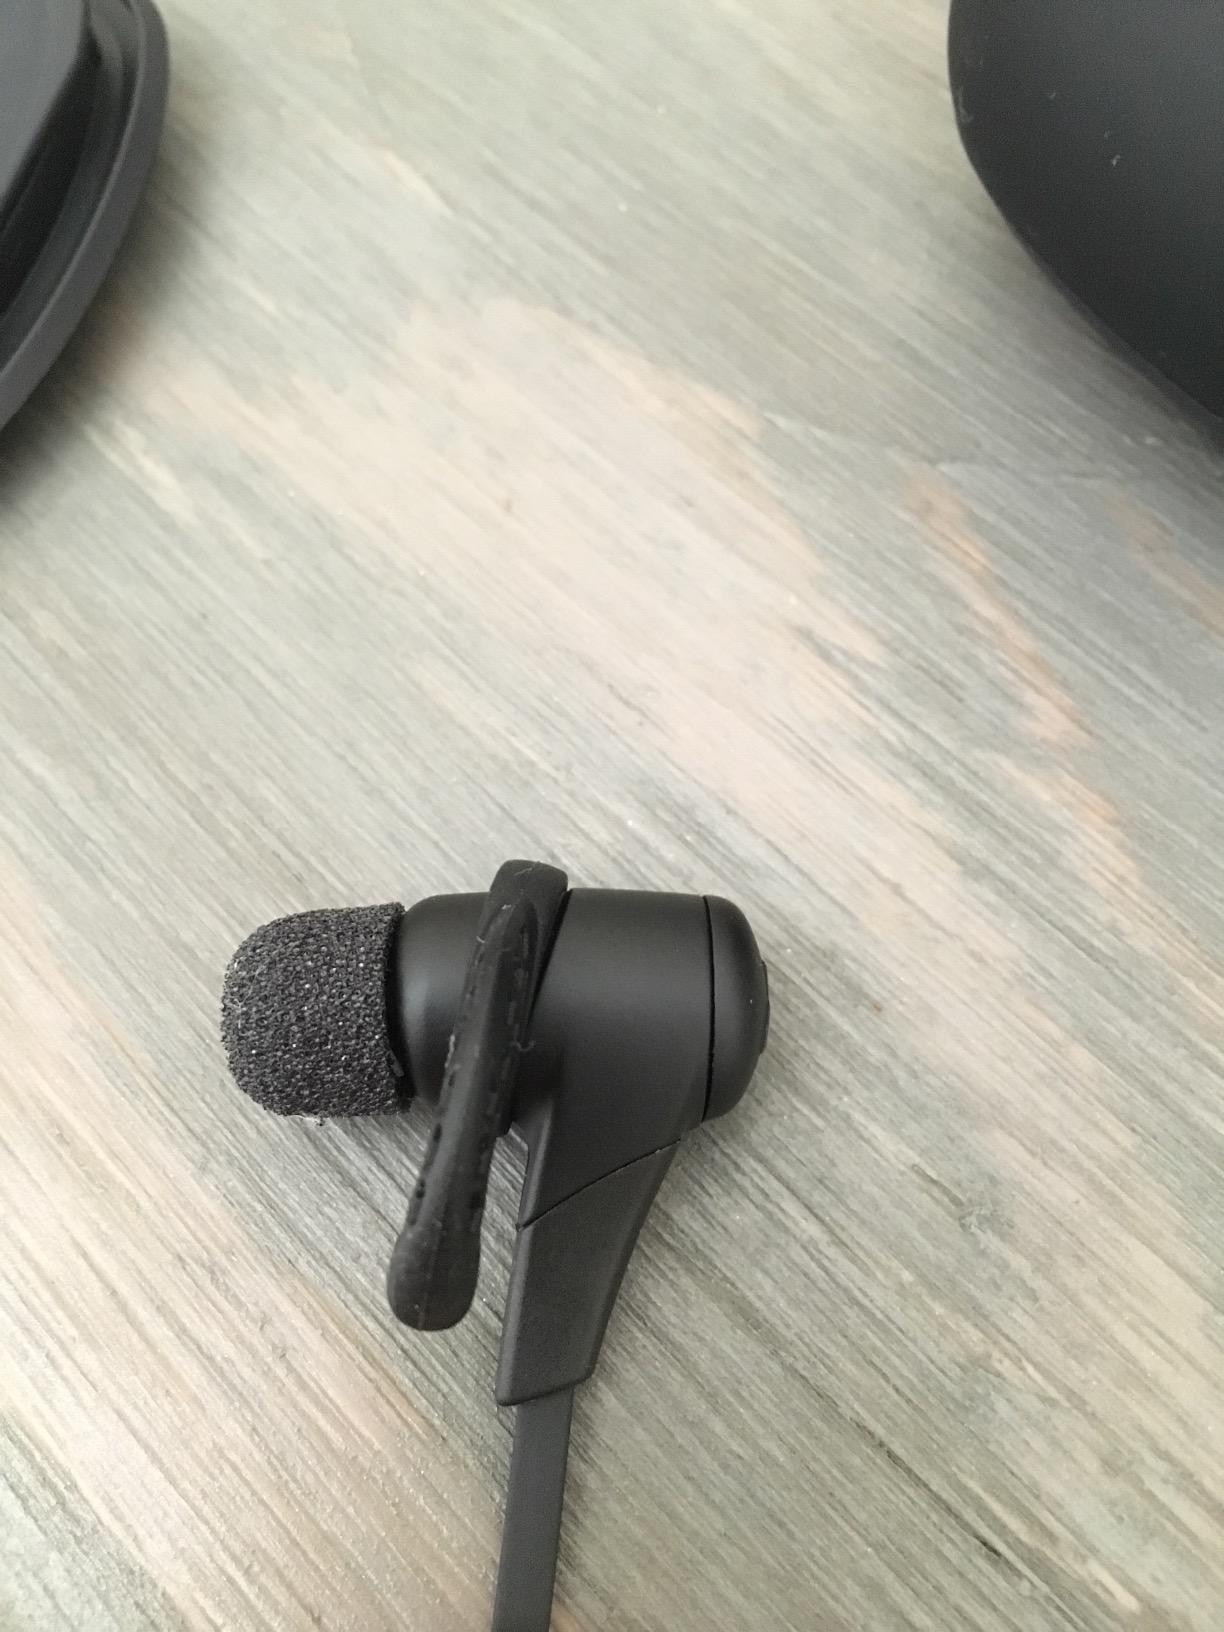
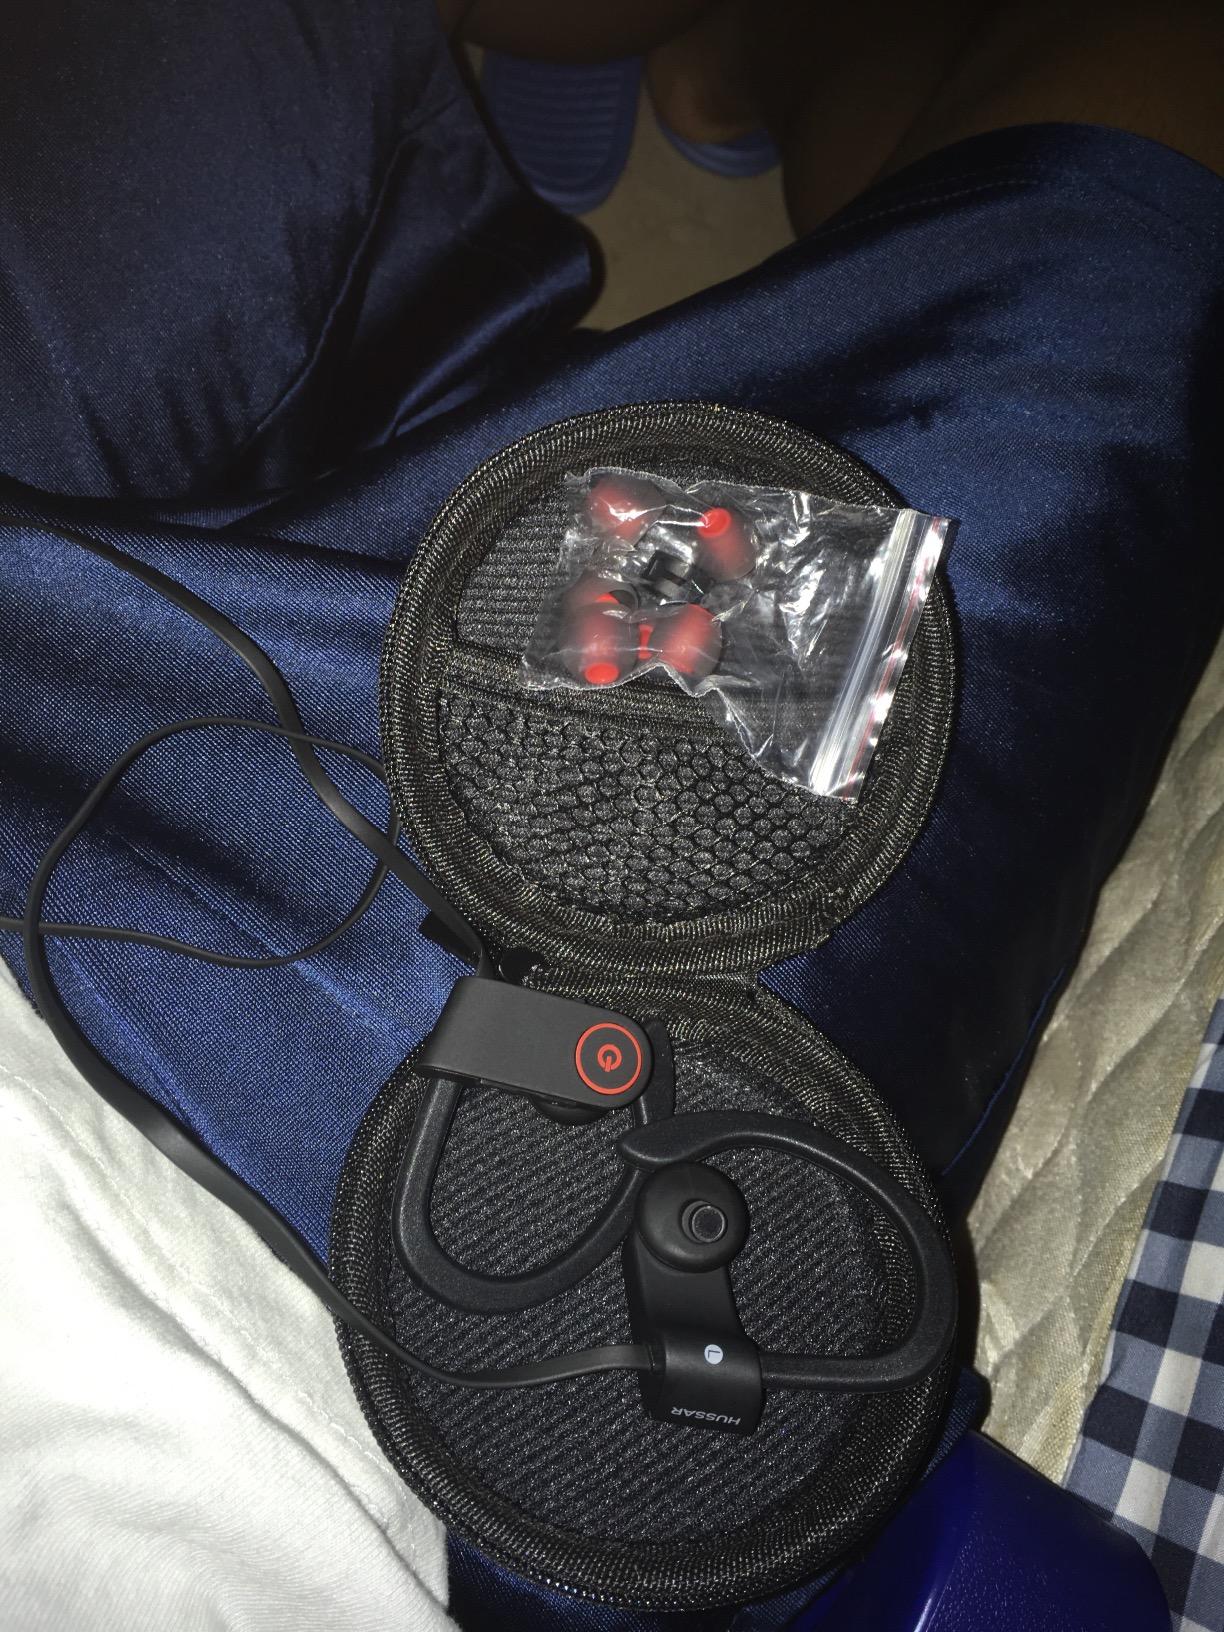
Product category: headphones
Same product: no